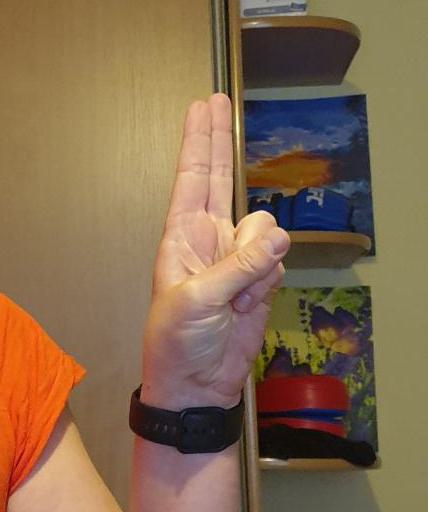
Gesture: two_up